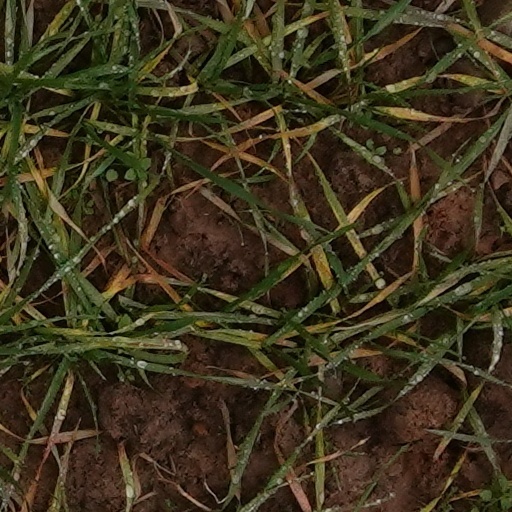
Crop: wheat